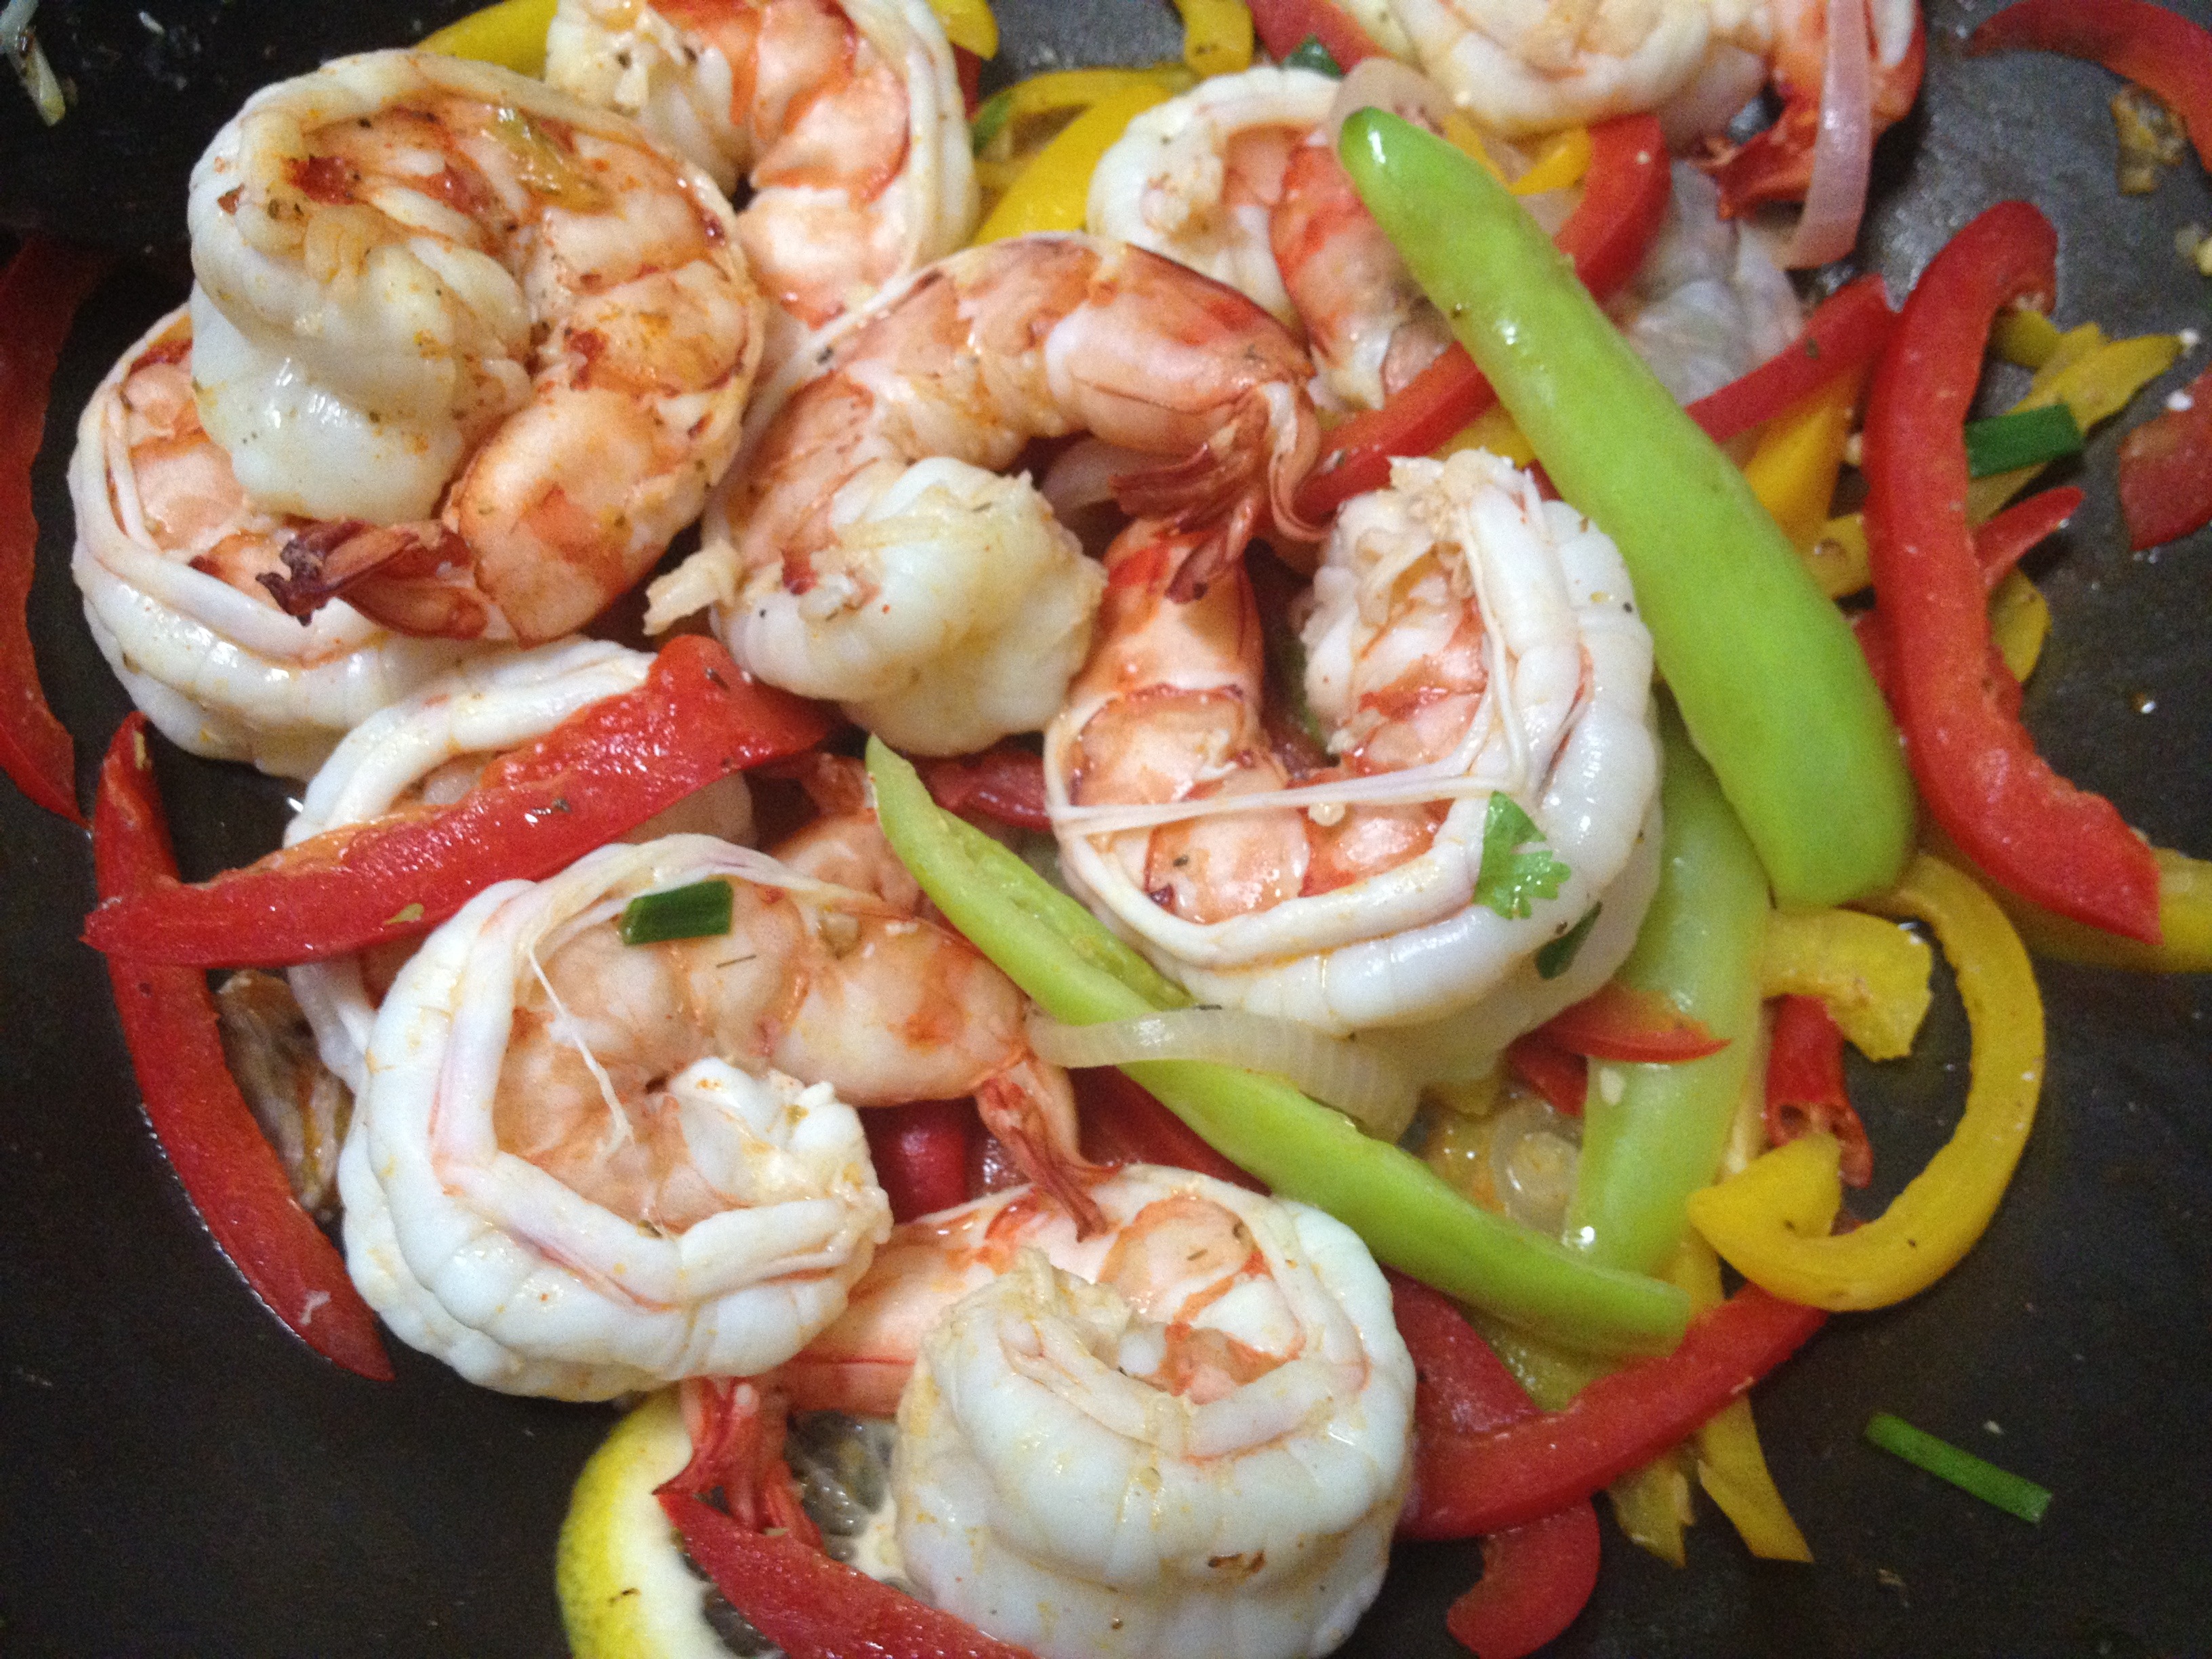
dish, food, cooking, seafood, cuisine, pan, invertebrate, cook, shrimp, prawns, cooking pot, frying pan, hors d oeuvre, scampi, caridean shrimp